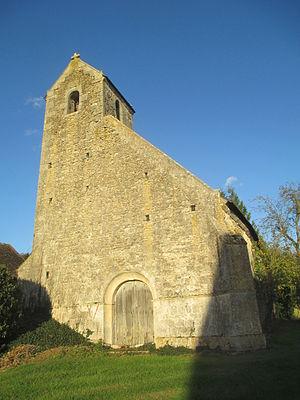
Église Saint-Julien de Montrenault, sur la commune Saosnes dans la Sarthe.
Cet article recense les monuments historiques de l'arrondissement de Mamers, dans le département de la Sarthe, en France.
La liste des églises de la Sarthe recense de la manière la plus complète possible les églises, cathédrale et basilique situées dans le département français de la Sarthe.
Saosnes est une commune française, située dans le département de la Sarthe en région Pays de la Loire, peuplée de 211 habitants.